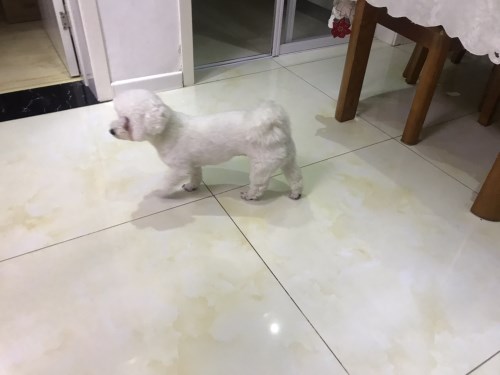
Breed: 3083-n000117-Bichon_Frise